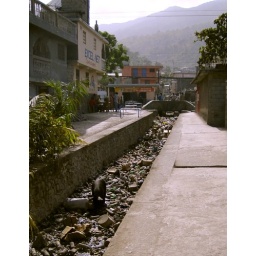
There's a black pig in there!